Tricel

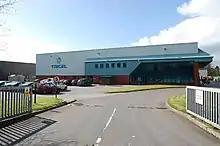
Tricel Killarney

The Tricel brand was established in 2002 as KMG expanded into new markets and was already an established name in a number of countries. Tricel was awarded French and German trading licences in 2011 and 2012, respectively. Due to the growing success of KMG's sub-division Tricel, on 28 March 2014 Killarney Manufacturing Group, headed by its founding company, Killarney Plastics, underwent a rebrand which saw companies within the groups existing structure renamed to Tricel.